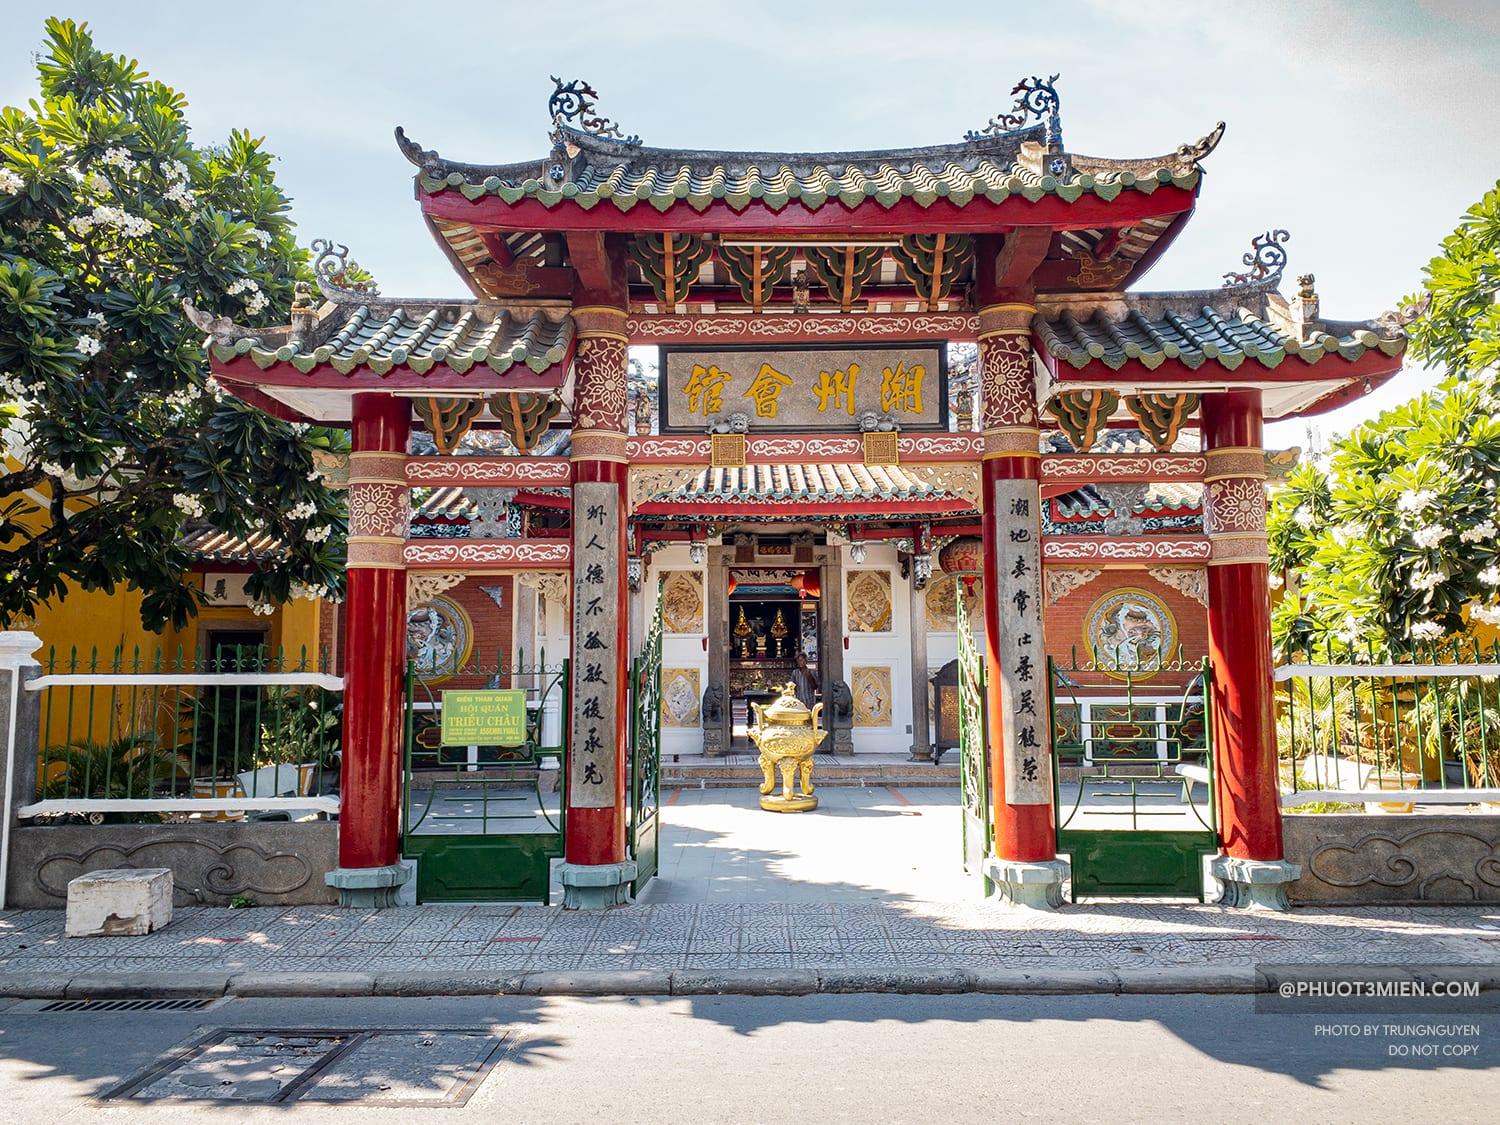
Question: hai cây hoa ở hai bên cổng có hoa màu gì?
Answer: màu trắng